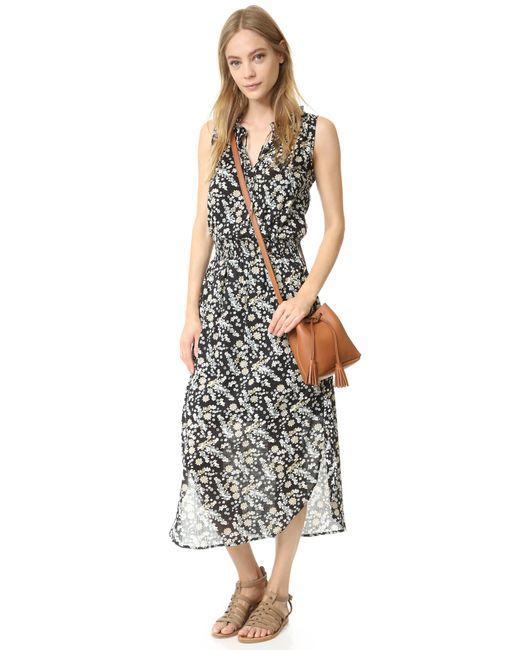
Gemustertes und langes Freizeitkleid für Damen